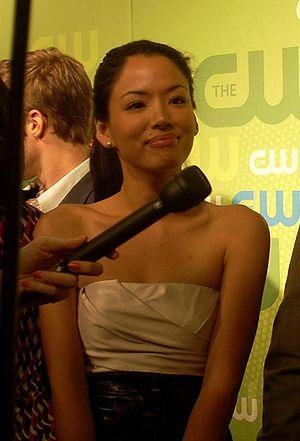
Stephanie Chaves-Jacobsen est une actrice australo-chinoise, née à Hong Kong le 22 juin 1980.